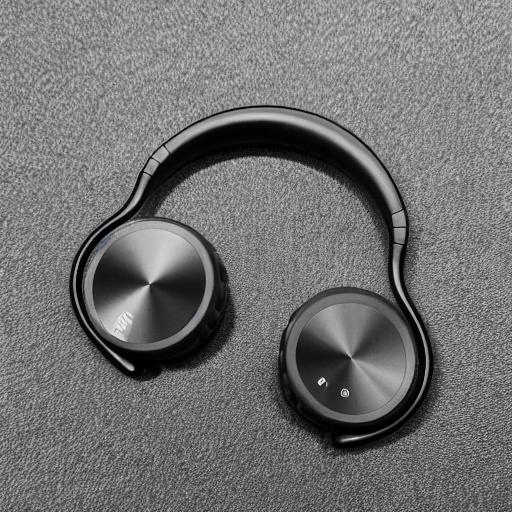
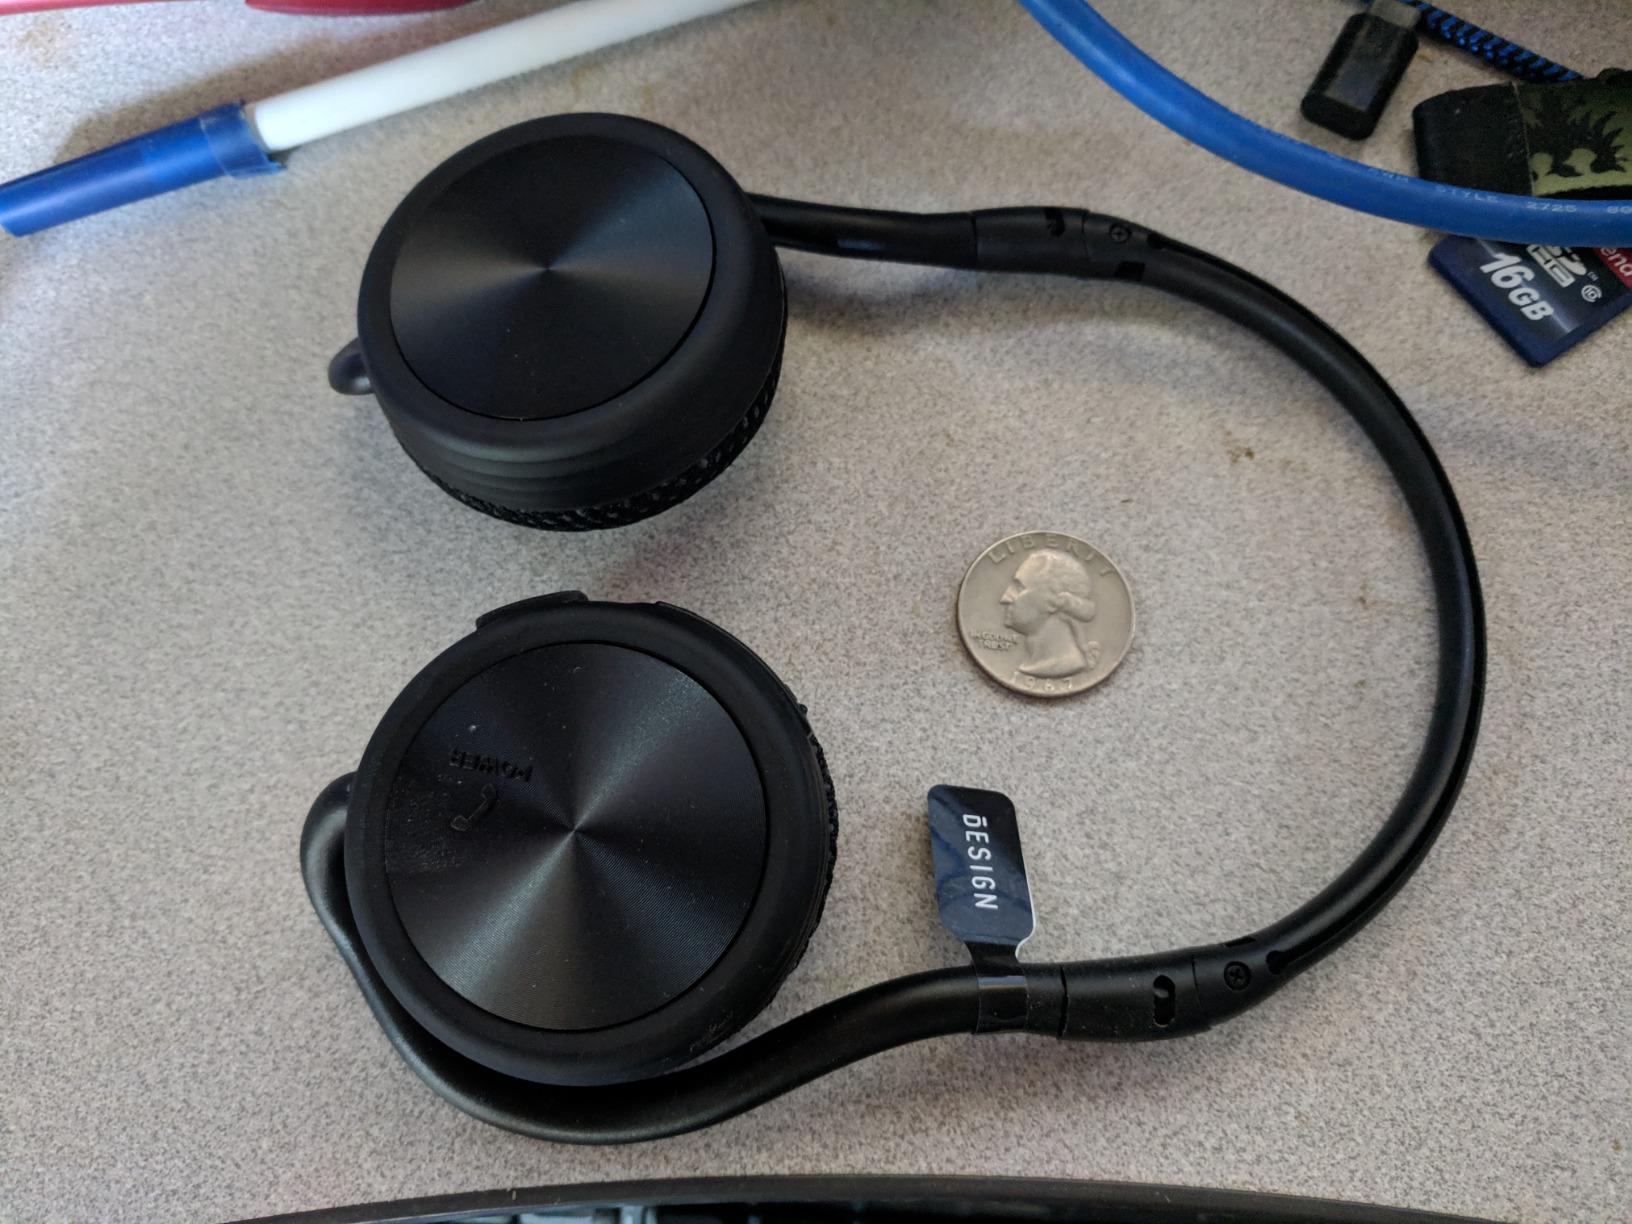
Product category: headphones
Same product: no